Streets of Pekin

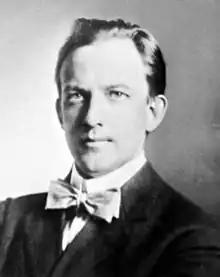
Henry Kimball Hadley

Streets of Pekin is an orchestral suite written by American composer Henry Kimball Hadley while visiting Japan in the summer of 1930. It became one of his most popular late works.